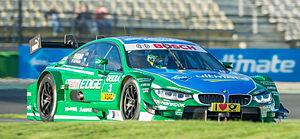
Augusto Célestino Farfus dos Santos Júnior, plus couramment appelé Augusto Farfus, est un pilote automobile brésilien. Il a remporté quinze victoires en Championnat du monde des voitures de tourisme, a terminé à deux reprises troisième du championnat du monde et est devenu vice-champion Deutsche Tourenwagen Masters en 2013.